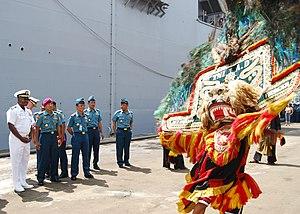
La danse du lion est une danse traditionnelle de la culture chinoise et d'autres pays asiatiques où des danseurs, revêtus d'un costume de lion, imitent les mouvements de l'animal. Elle est exécutée le plus souvent pour le Nouvel An chinois et pour d'autres festivités religieuses ou culturelles chinoises, mais aussi à des ouvertures de foires commerciales, pour des mariages, ou tout simplement pour honorer des invités importants : cette danse est censée apporter la chance.